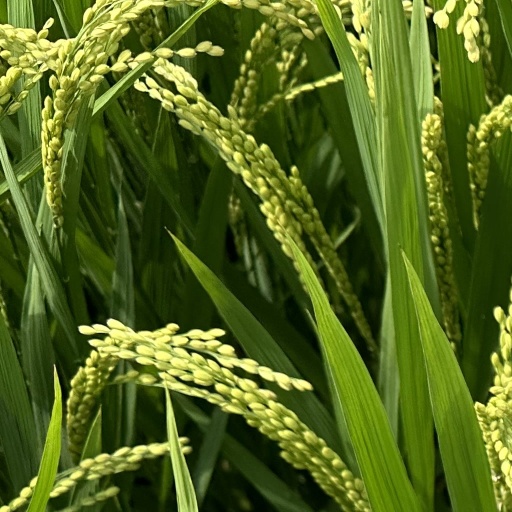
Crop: rice